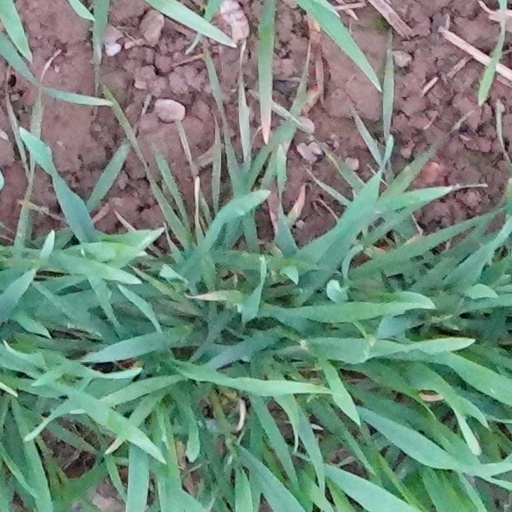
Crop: wheat